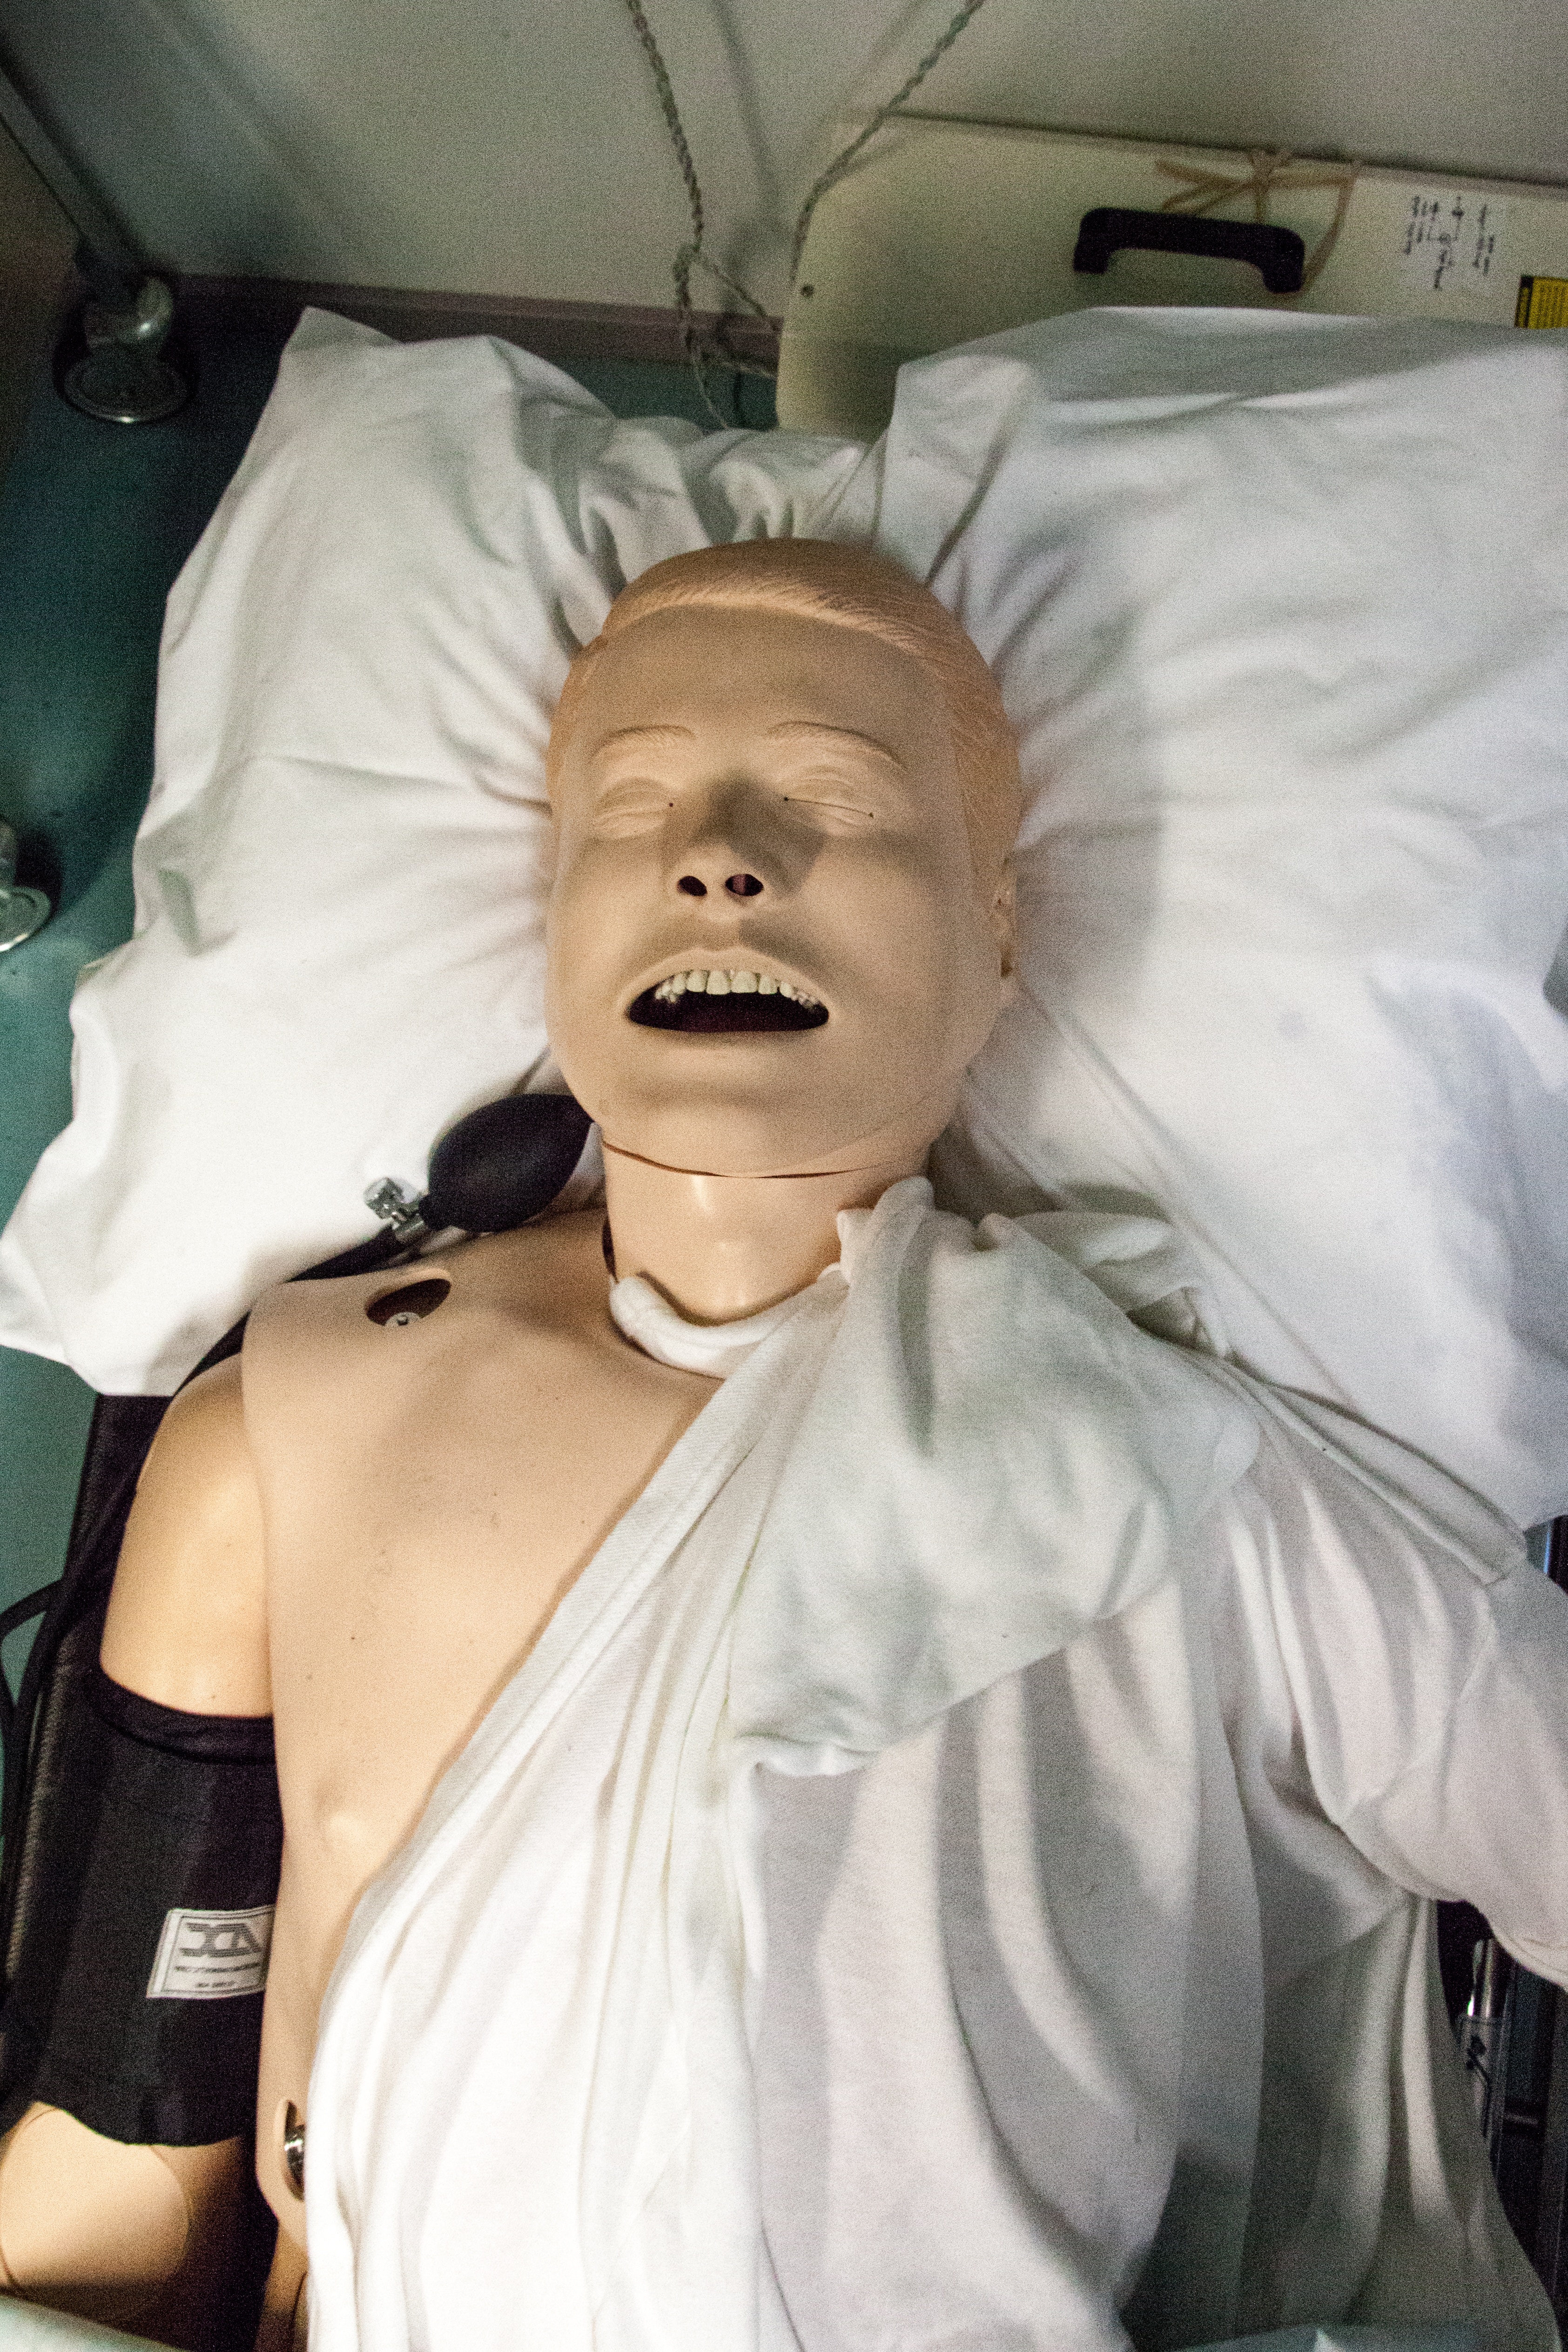
person, woman, white, portrait, model, training, child, care, lady, medicine, health, skill, instructor, chest, education, classroom, mannequin, help, face, doll, scary, dress, infant, eye, head, photograph, skin, beauty, creepy, hospital, school, dummy, learning, class, first, costume, cpr, doctor, practice, teaching, emergency, rescue, medical, medic, patient, assistance, paramedic, aid, procedure, human positions, paramedics doll, first aid training